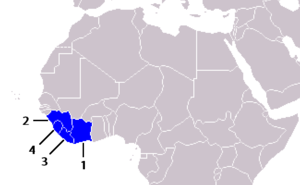
L'Union du fleuve Mano est le regroupement de quatre pays d'Afrique de l'Ouest à des fins de coopération et d'intégration régionale.